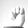
ASL letter: M